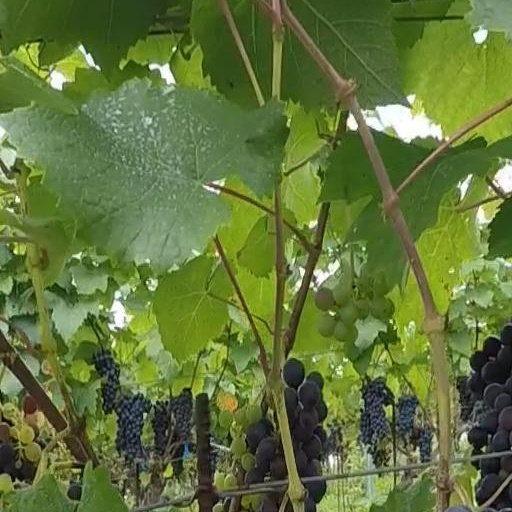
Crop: grape